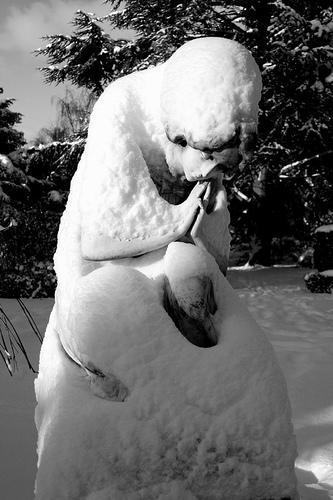
Weather: snow or frosty